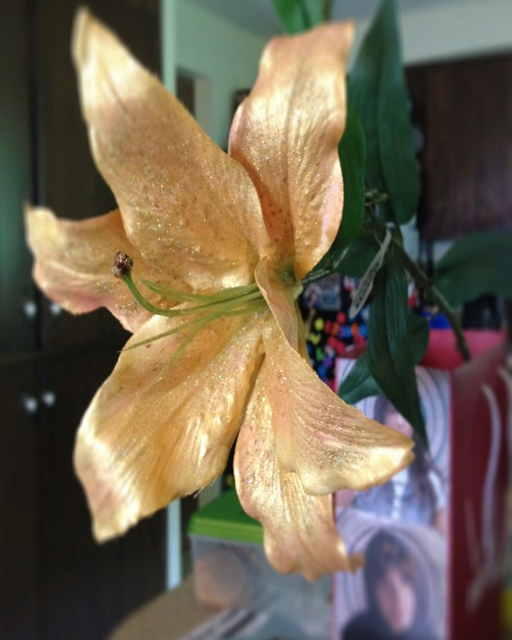
how could i forget about the magic golden flower for tangled birthday party .